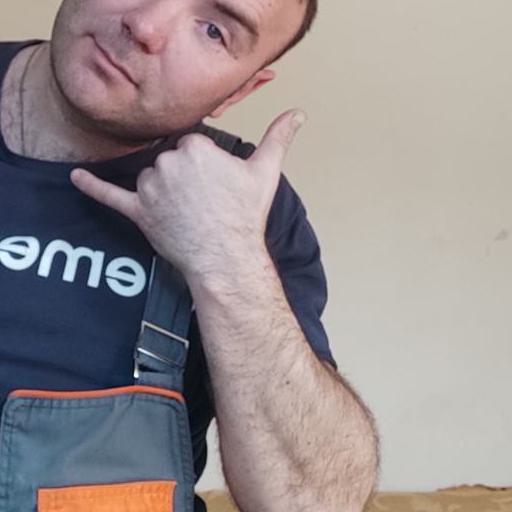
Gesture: call